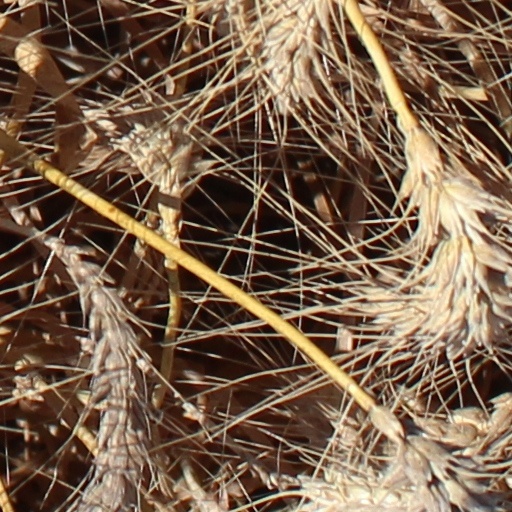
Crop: wheat